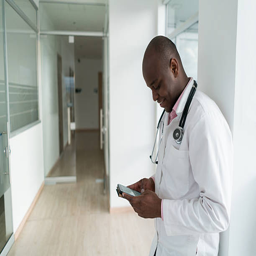
doctor texting on his phone at the hospital